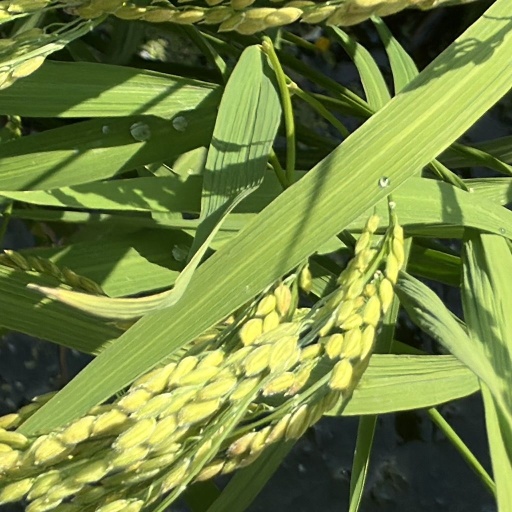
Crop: rice